ICESI University

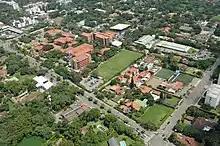
Icesi University

Icesi University (. Originally the initials of Instituto Colombiano de Estudios Superiores de Incolda, the "Colombian Institute of Higher Studies of Incolda") is a private university located in Cali, Colombia. The campus is located in the area of Pance, south of the city. Founded in 1979 by a group of businessmen in the region. Icesi University with a campus of 141,334 square meters, offers undergraduate programs, specializations, masters and doctorates.